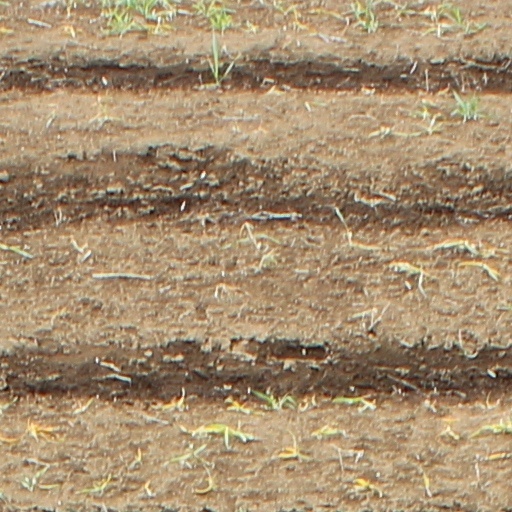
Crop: wheat